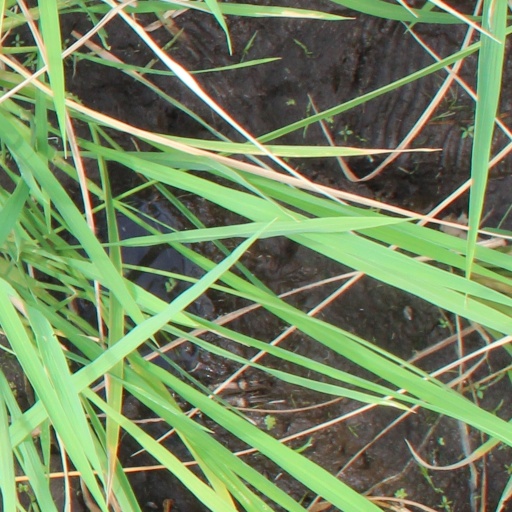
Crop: rice